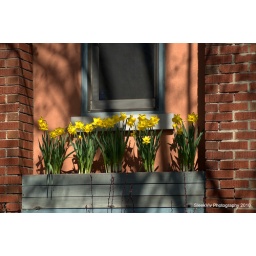
Tulips in a flower box